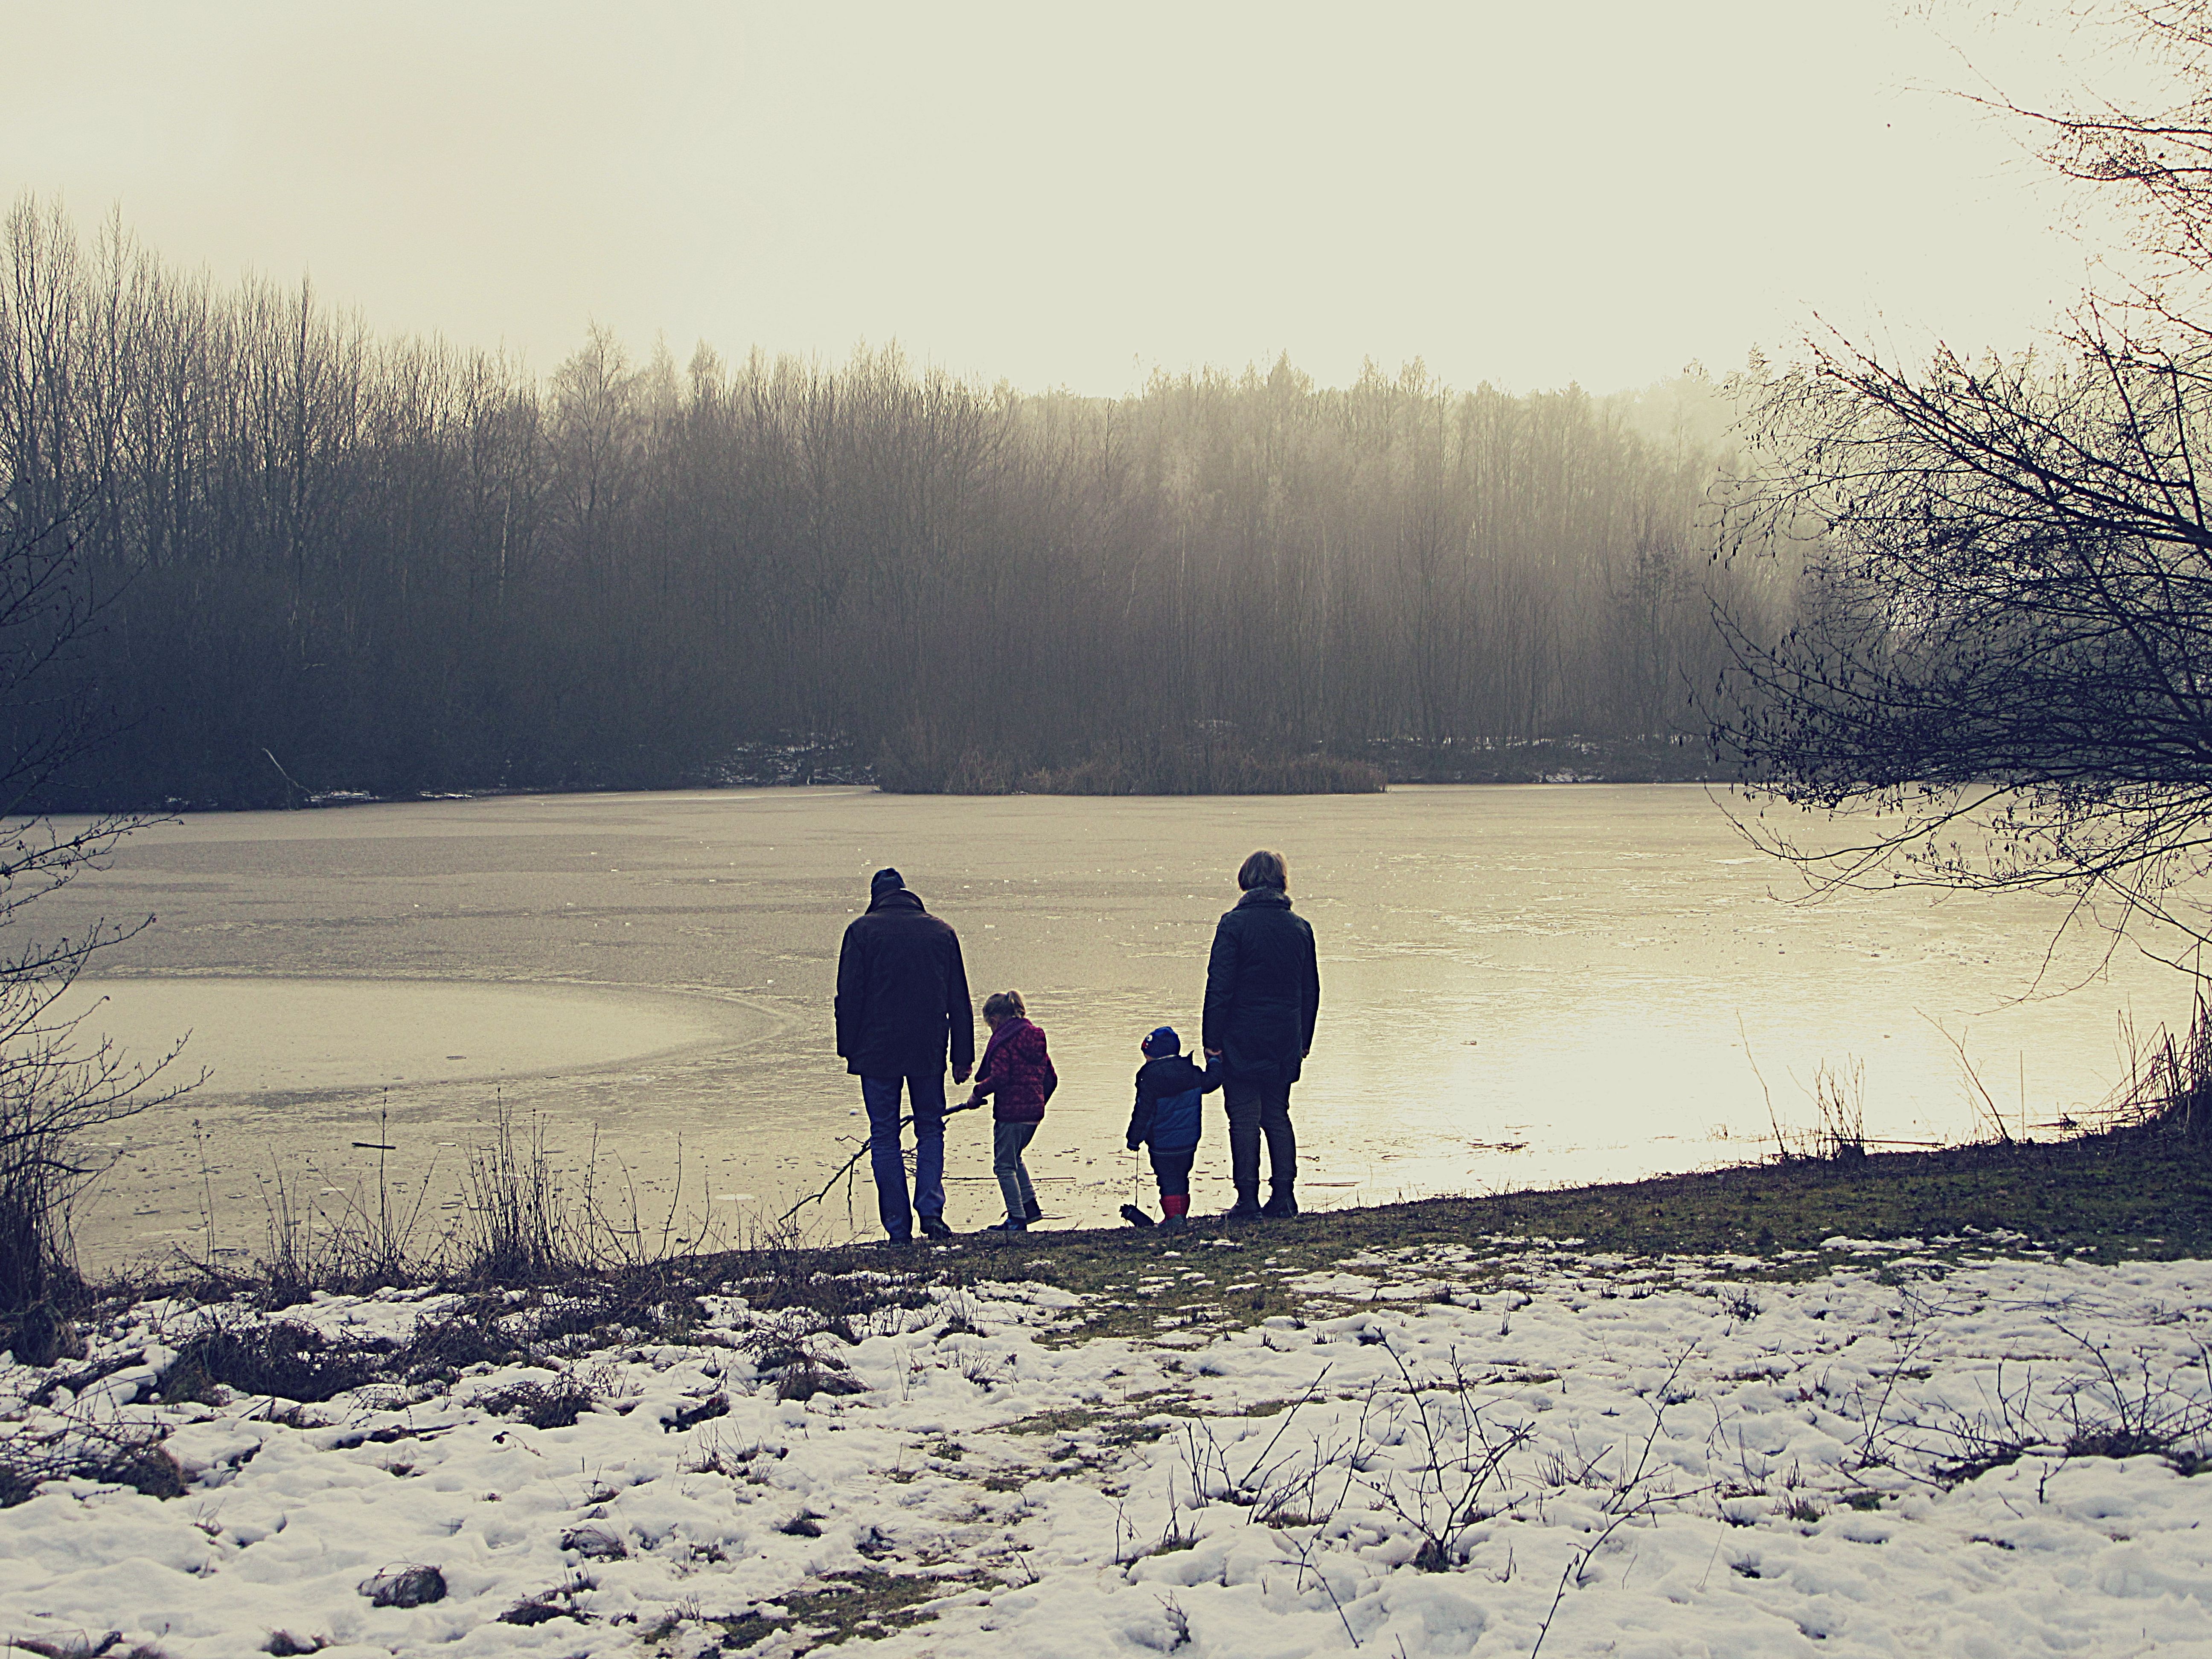
tree, mountain, snow, winter, vintage, morning, ice, peaceful, weather, frozen, together, season, family, footwear, grandparents, soft, silhouettes, freezing, more, atmospheric phenomenon, grandchildren